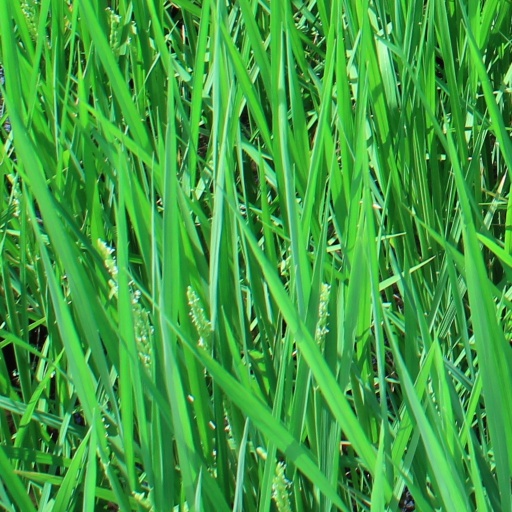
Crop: rice